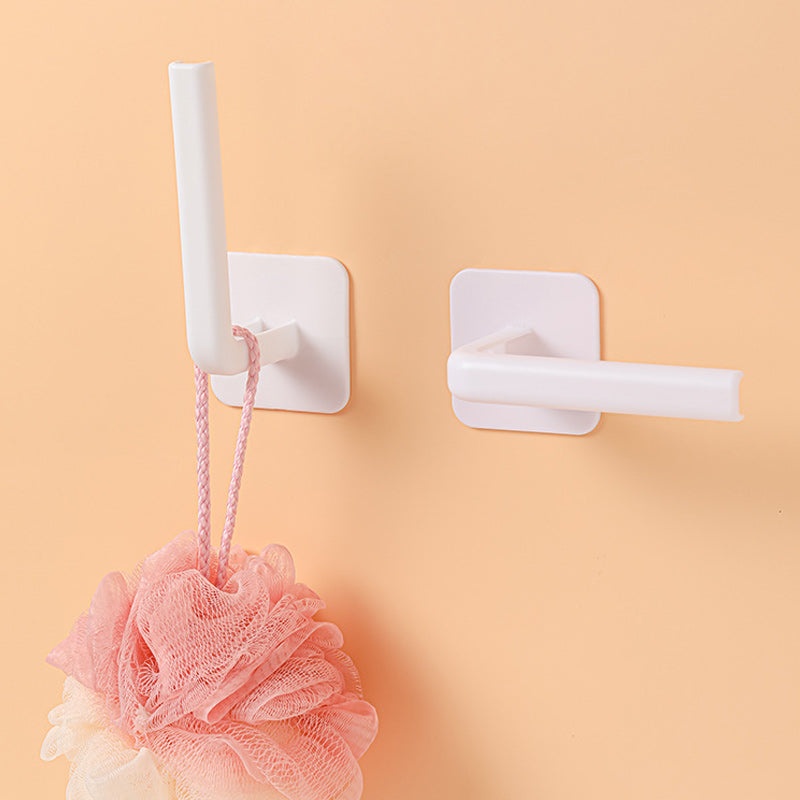
Hutablage für Wand-Hut-Organizer
MERKMALE [Platzsparender Hut-Organizer] Mit der Hutablage im 4er-Pack können Sie bis zu 20 bis 48 Baseballkappen über der Tür oder an der Wand aufbewahren und organisieren. Stellen Sie sich einen traumhaften Ort vor, an dem Sie all Ihre Baseballmützen unterbringen können. Befestigen Sie einfach die Kleiderbügel an der Wand und schon sind Sie in Sekundenschnelle bereit, von unordentlich zu wunderbar zu wechseln. [Dauerhafte Klebrigkeit und großes Fassungsvermögen] Hutablagen aus Acryl für Baseballkappen werden mit 3M-Kleber verdickt (unsere ist 1,6 mm, andere Marken 0,5 mm) und größer (unsere Größe 2,5 x 2,5 Zoll, andere Marken 1,2 x 1,8 Zoll). Dieser Huthaken kann bis zu 8 Pfund tragen (andere Marken nur 3 Pfund). HINWEIS: Starke Klebstoffe sorgen dafür, dass Ihr Huthalter lange an Ort und Stelle bleibt. Bitte montieren Sie den Hutbügel daher auf einer glatten Oberfläche, die nicht reißt. [Einfach zu verwendende Hutaufhänger] Die Huthaken sind selbstklebend und können einfach an der Wand, im Schrank und an anderen Orten befestigt werden, sind einfach zu bedienen und erfordern kein Bohren. (Tipps: Wenn Sie die Hutablage an der Wand befestigen, kann der Kappenhalter durch richtiges Andrücken sicherer befestigt werden.) [Multifunktions-Aufbewahrungslösung] Perfekte Hut-Organizer-Lösung für alle Arten von Hüten: Baseballmützen, Fischerhüte, Cowboyhüte, Wintermützen, Sonnenhüte und so weiter. Aber auch Hutablagen für Baseballkappen, Kopfhöreraufhänger, Kleidung, Handtaschen, Schals und andere Haushaltsgegenstände, die weniger als 3,6 kg wiegen, können verwendet werden. SPEZIFIKATIONEN Material: Kunststoff Farbe: Schwarz Abmessungen: ca. 2" x 2,5" x 6,8" Maximale Kapazität: 8 Pfund SPAKET BEINHALTET 1 x Hutablage für Wand-Hut-Organizer NOTIZ Aufgrund unterschiedlicher Monitore/Helligkeit kann es zu geringfügigen Farbunterschieden kommen. Danke für Ihr Verständnis. Aufgrund der manuellen Messung kann es zu geringfügigen Abweichungen kommen.
Brand: gluschwein
Category: Home & Garden > Household Supplies > Storage & Organization > Clothing & Closet Storage > Hat Boxes